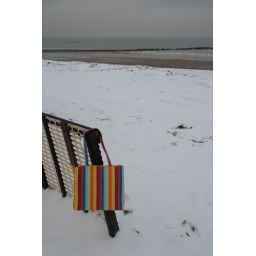
Caro's beach bag in the snow on the beach in Knokke